BMW E9

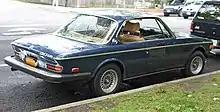
1974 BMW 3.0 CS (U.S. model)

The 2800CS was replaced by the 3.0 CS and 3.0 CSi in 1971, which was bored out to give a displacement of . The 3.0 CS has a 9.0:1 compression ratio, twin carburetors and produces at 6000 rpm. The 3.0 CSi has a 9.5:1 compression ratio, Bosch D-Jetronic electronic fuel injection, and produces at 5500 rpm. Transmission options were a 4-speed manual or a 3-speed automatic.